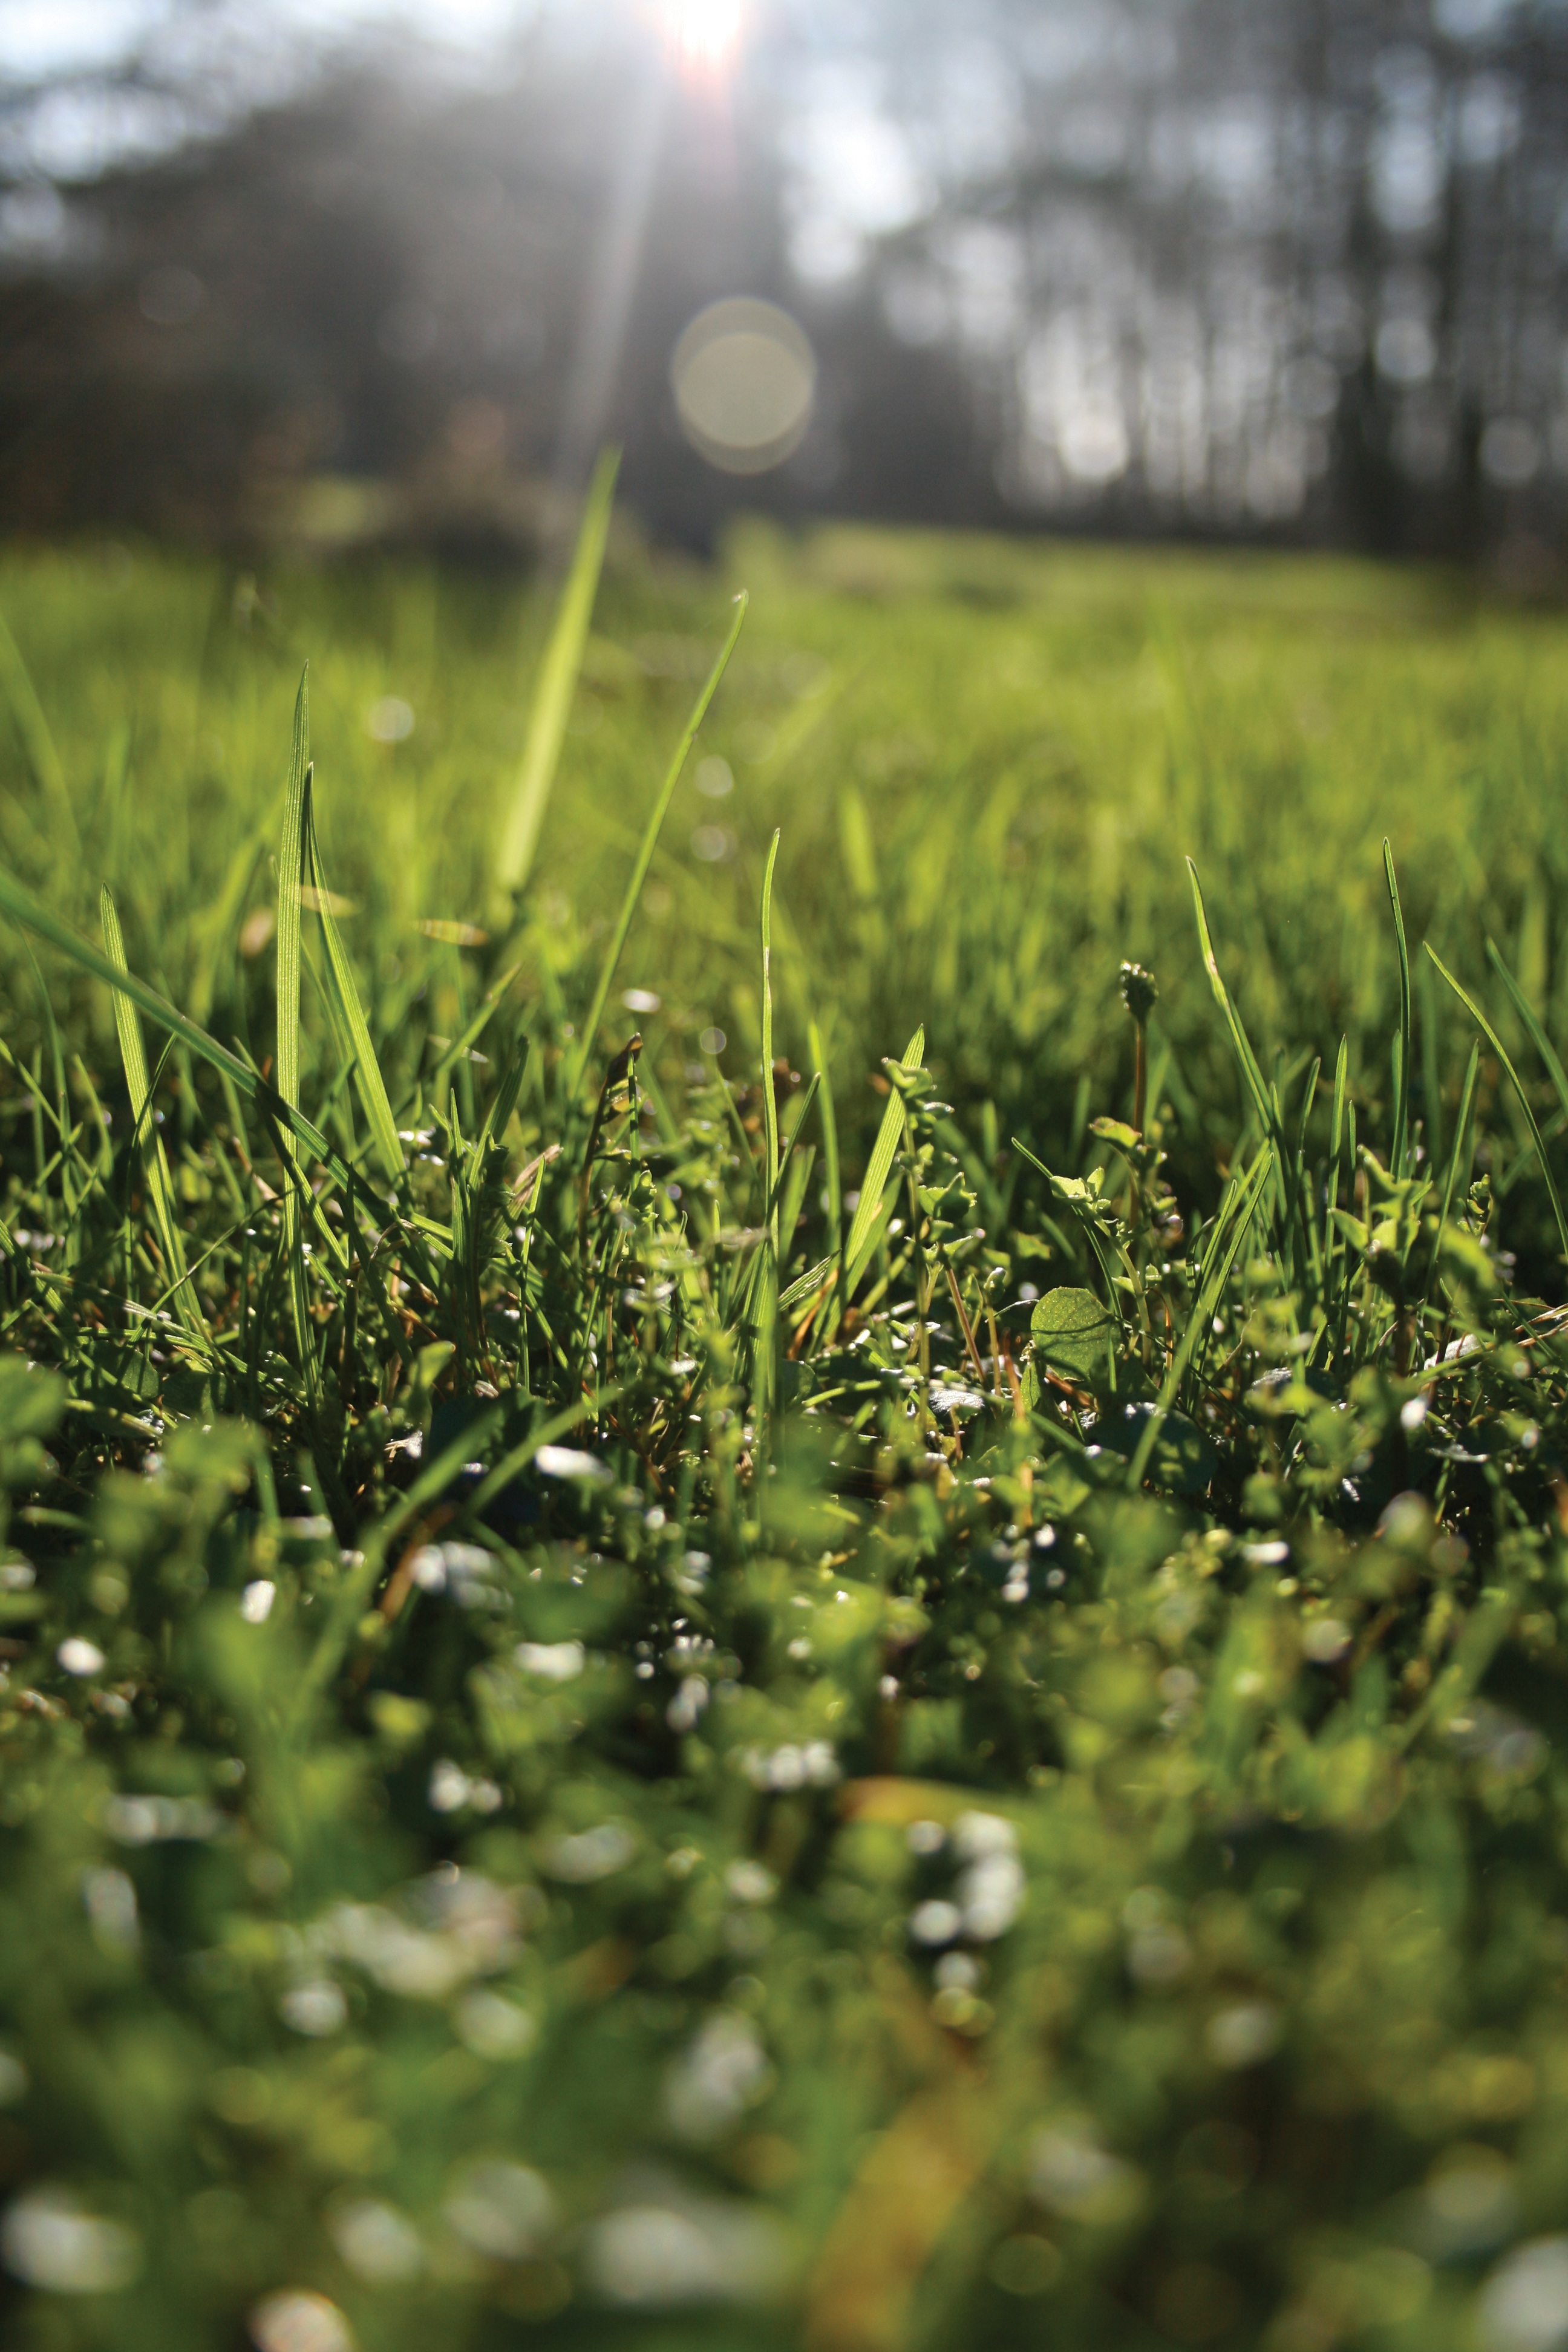
tree, nature, forest, grass, light, plant, field, lawn, meadow, sunlight, morning, leaf, flower, spring, green, autumn, botany, garden, flora, grassland, rush, woodland, habitat, glade, macro photography, rural area, natural environment, grass family